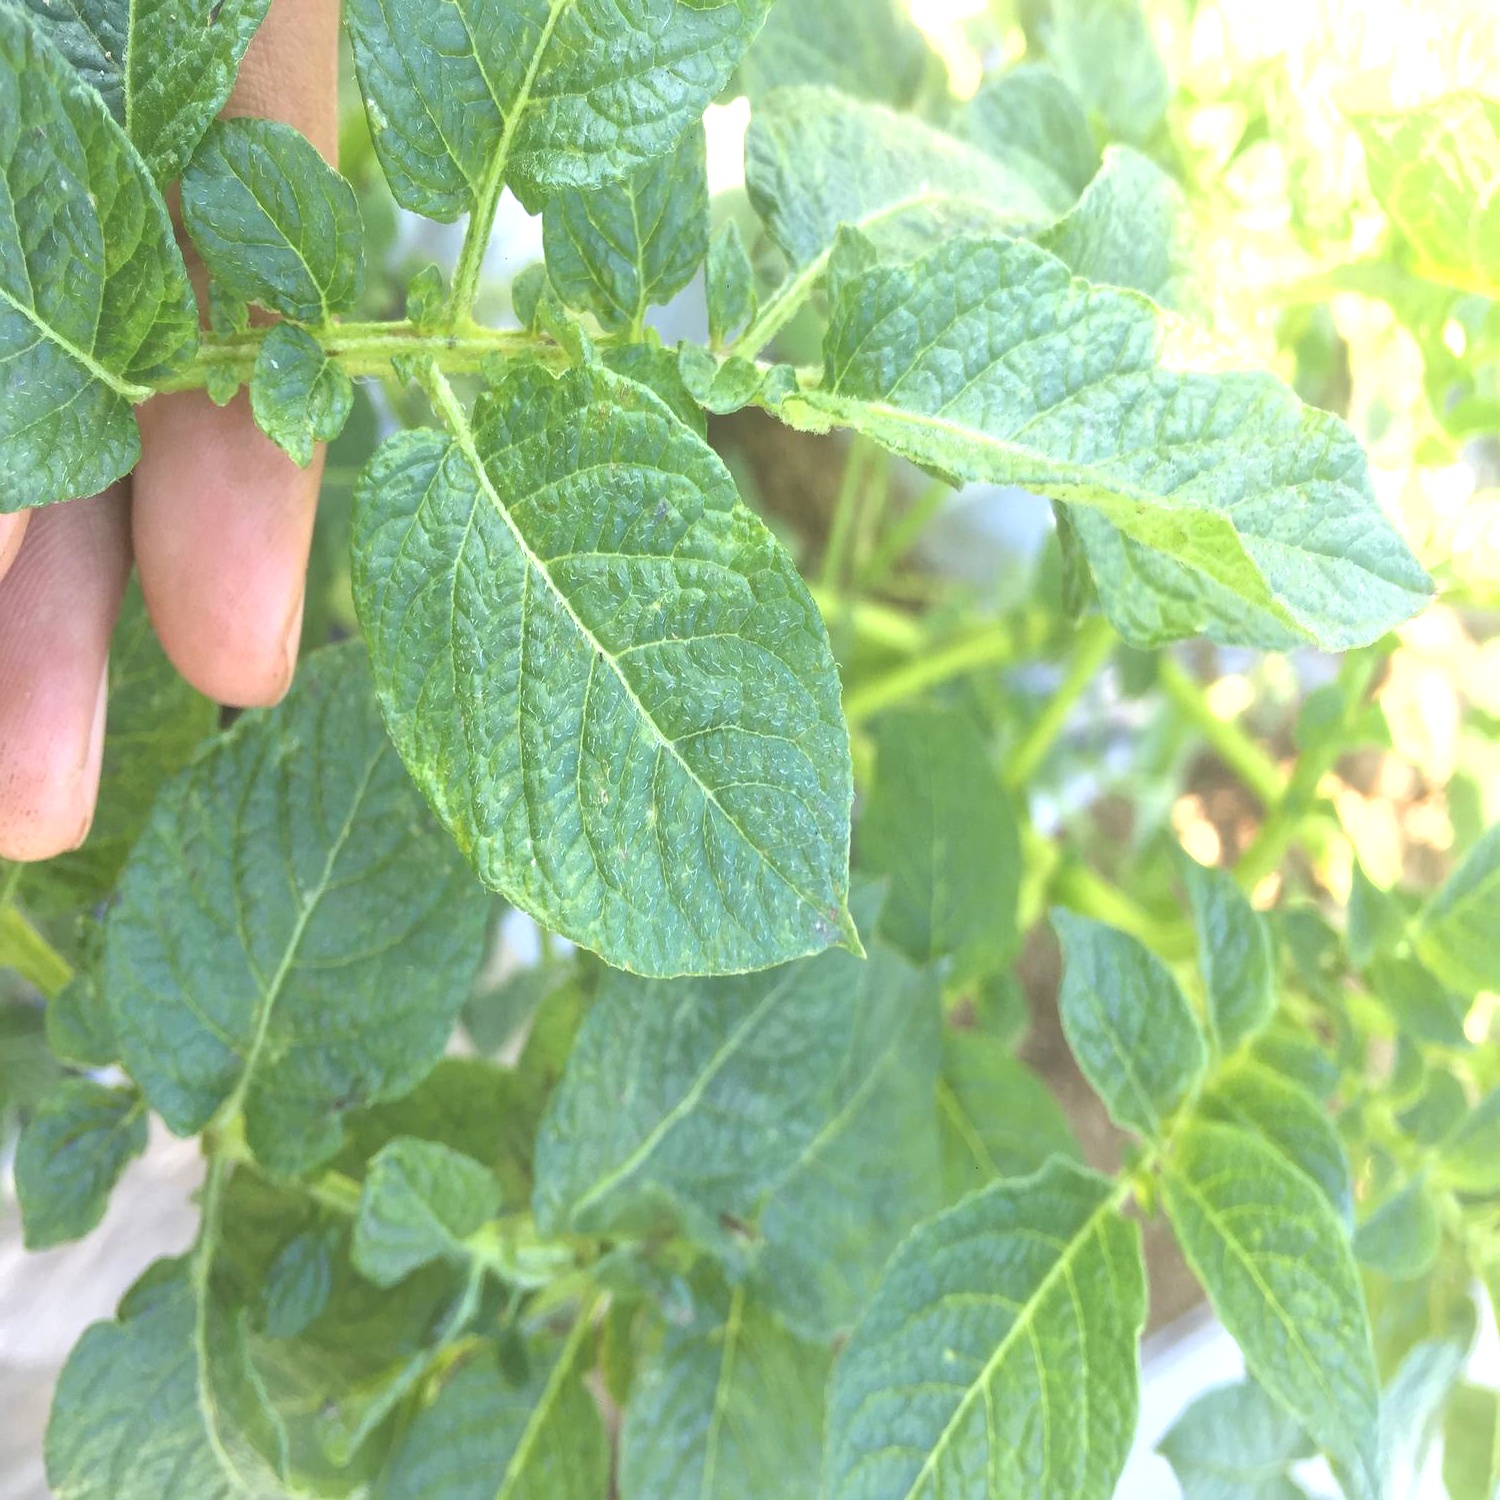
Etiqueta: Virus